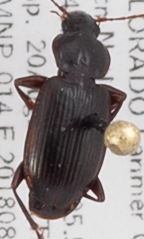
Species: Calathus advena
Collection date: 2018-08-20
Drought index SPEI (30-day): -0.732
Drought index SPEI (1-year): -1.28
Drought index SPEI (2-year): -0.54